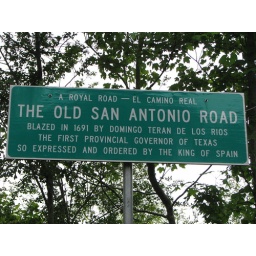
Taken MAY 14, 2008 near San Augustine, TX . Modern green sign - The Old San Antonio Road